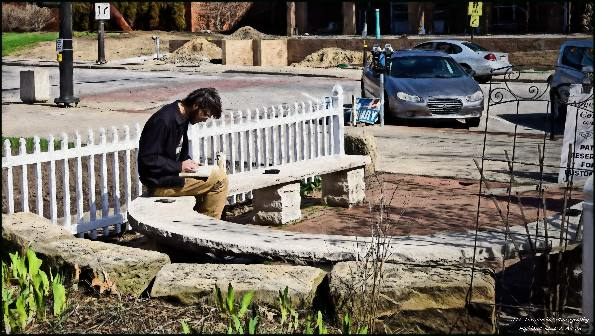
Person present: Yes